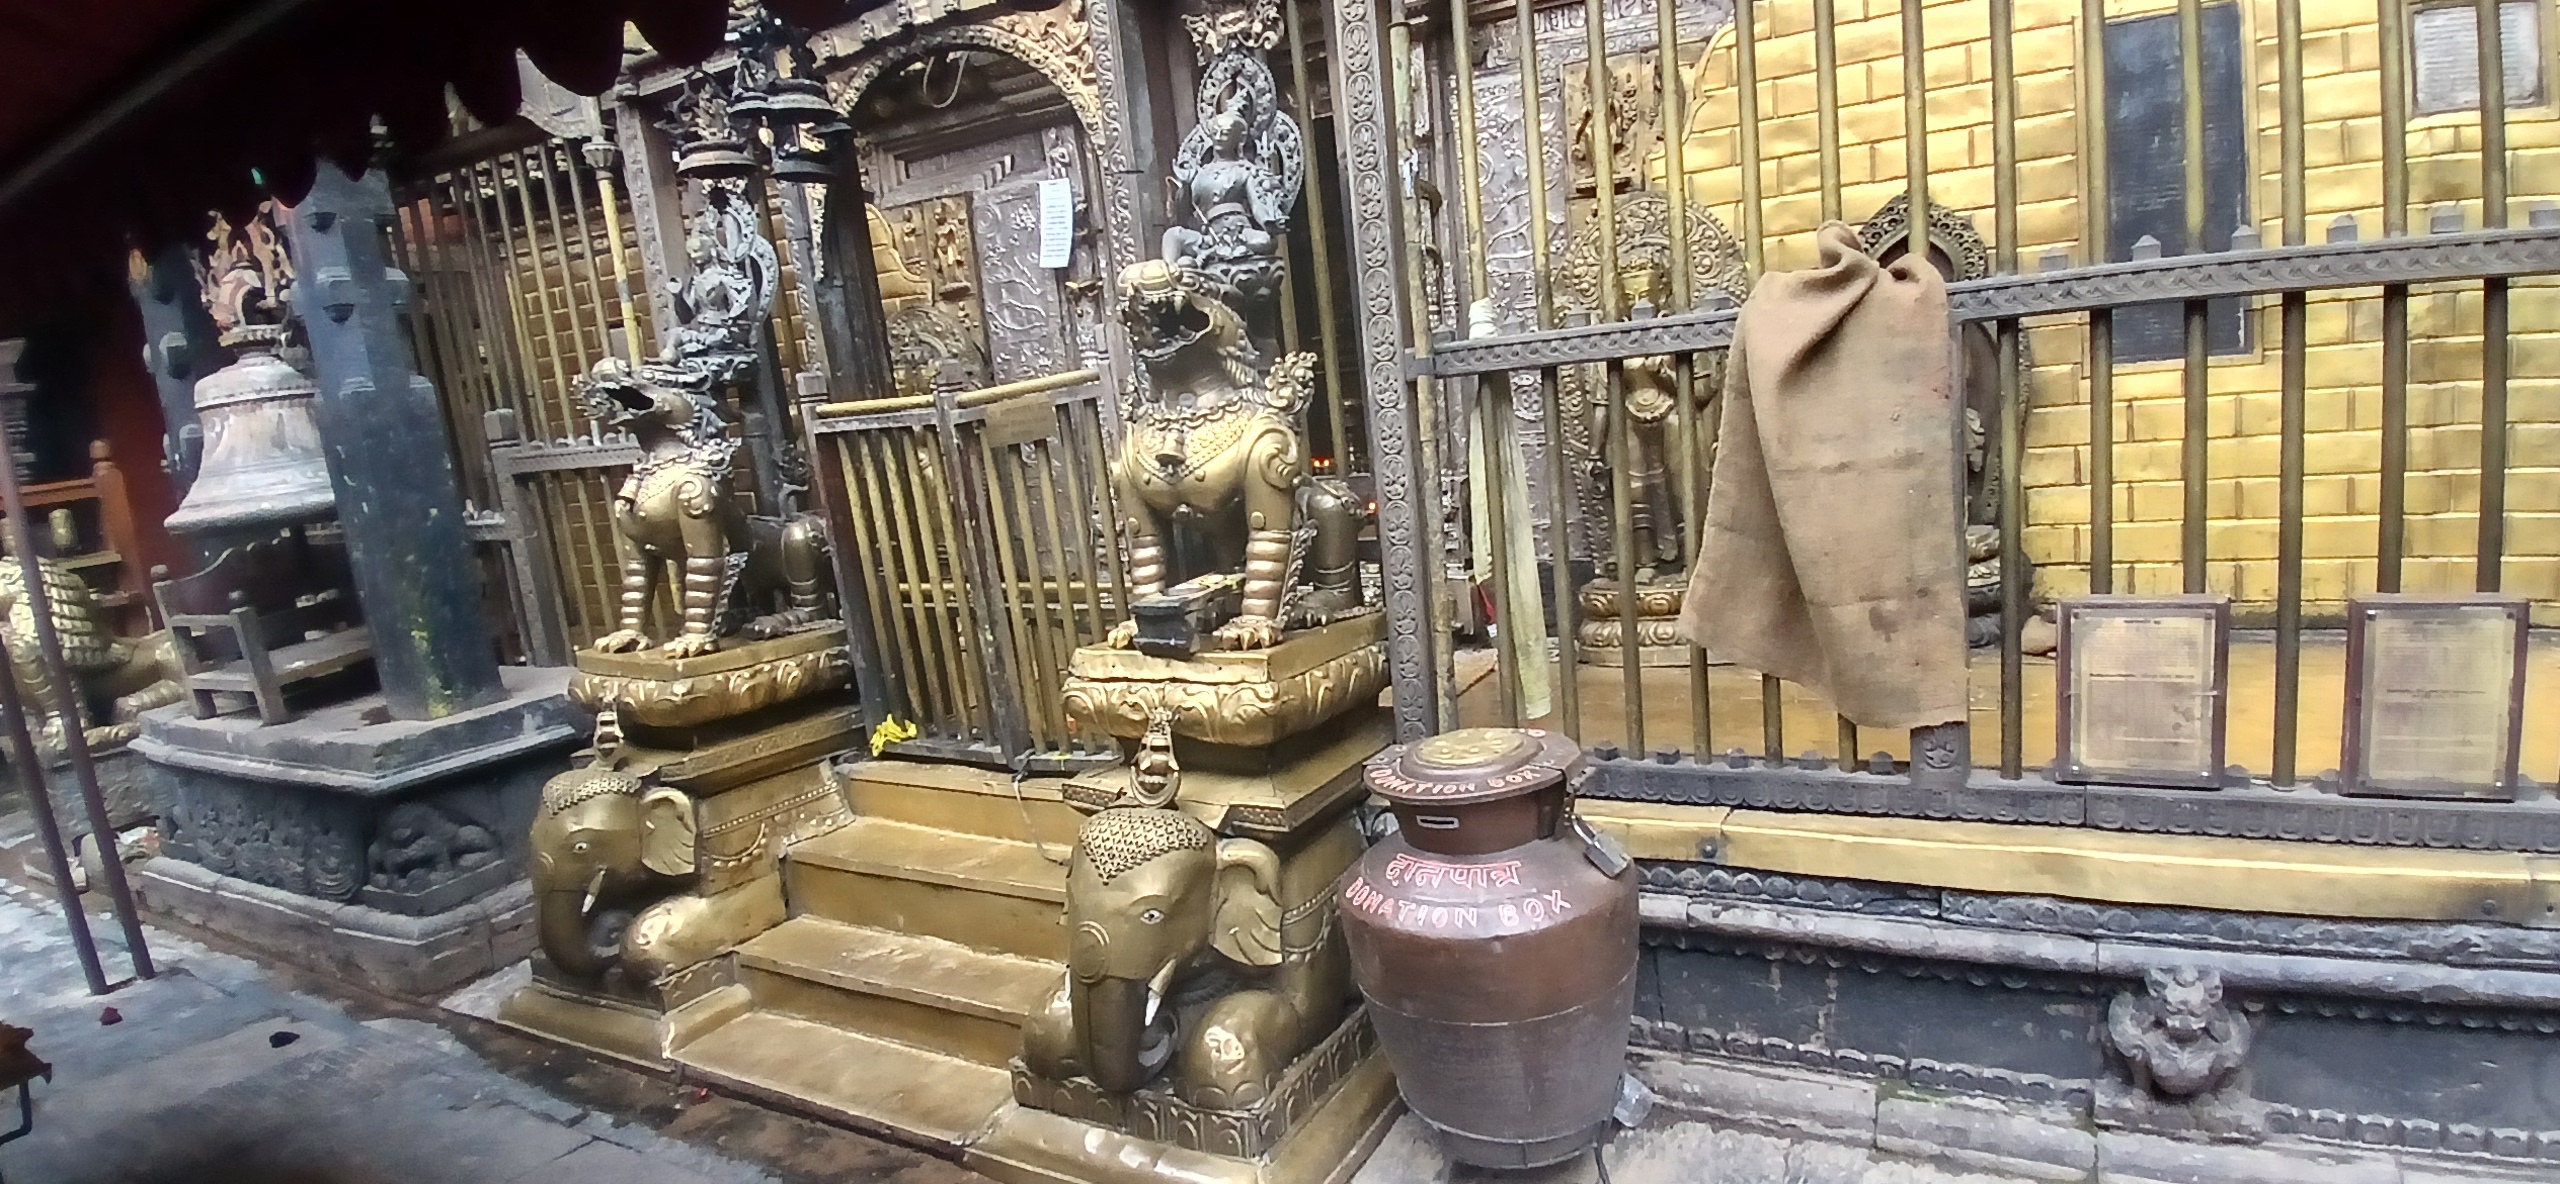
Heritage site: Hiranya_Varna_Mahavihar_Golden_Temple